Louis Léger

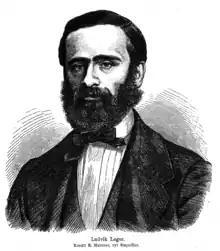
Louis Léger in Prague 1867

Louis Léger (15 January 1843 – 30 April 1923) was a French writer and pioneer in Slavic studies. He was honorary member of Bulgarian Literary Society (now Bulgarian Academy of Sciences, also member of Académie des inscriptions et belles-lettres in Paris. Academic institutions in Saint-Petersburg, Belgrade and Bucharest had given him a different status of membership.